Tobermory Cat

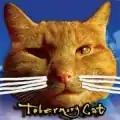
Tobermory Cat's Facebook logo

Tobermory Cat is the name of a celebrity ginger cat used as an "evolving, interactive artwork" by Scottish artist Angus Stewart.